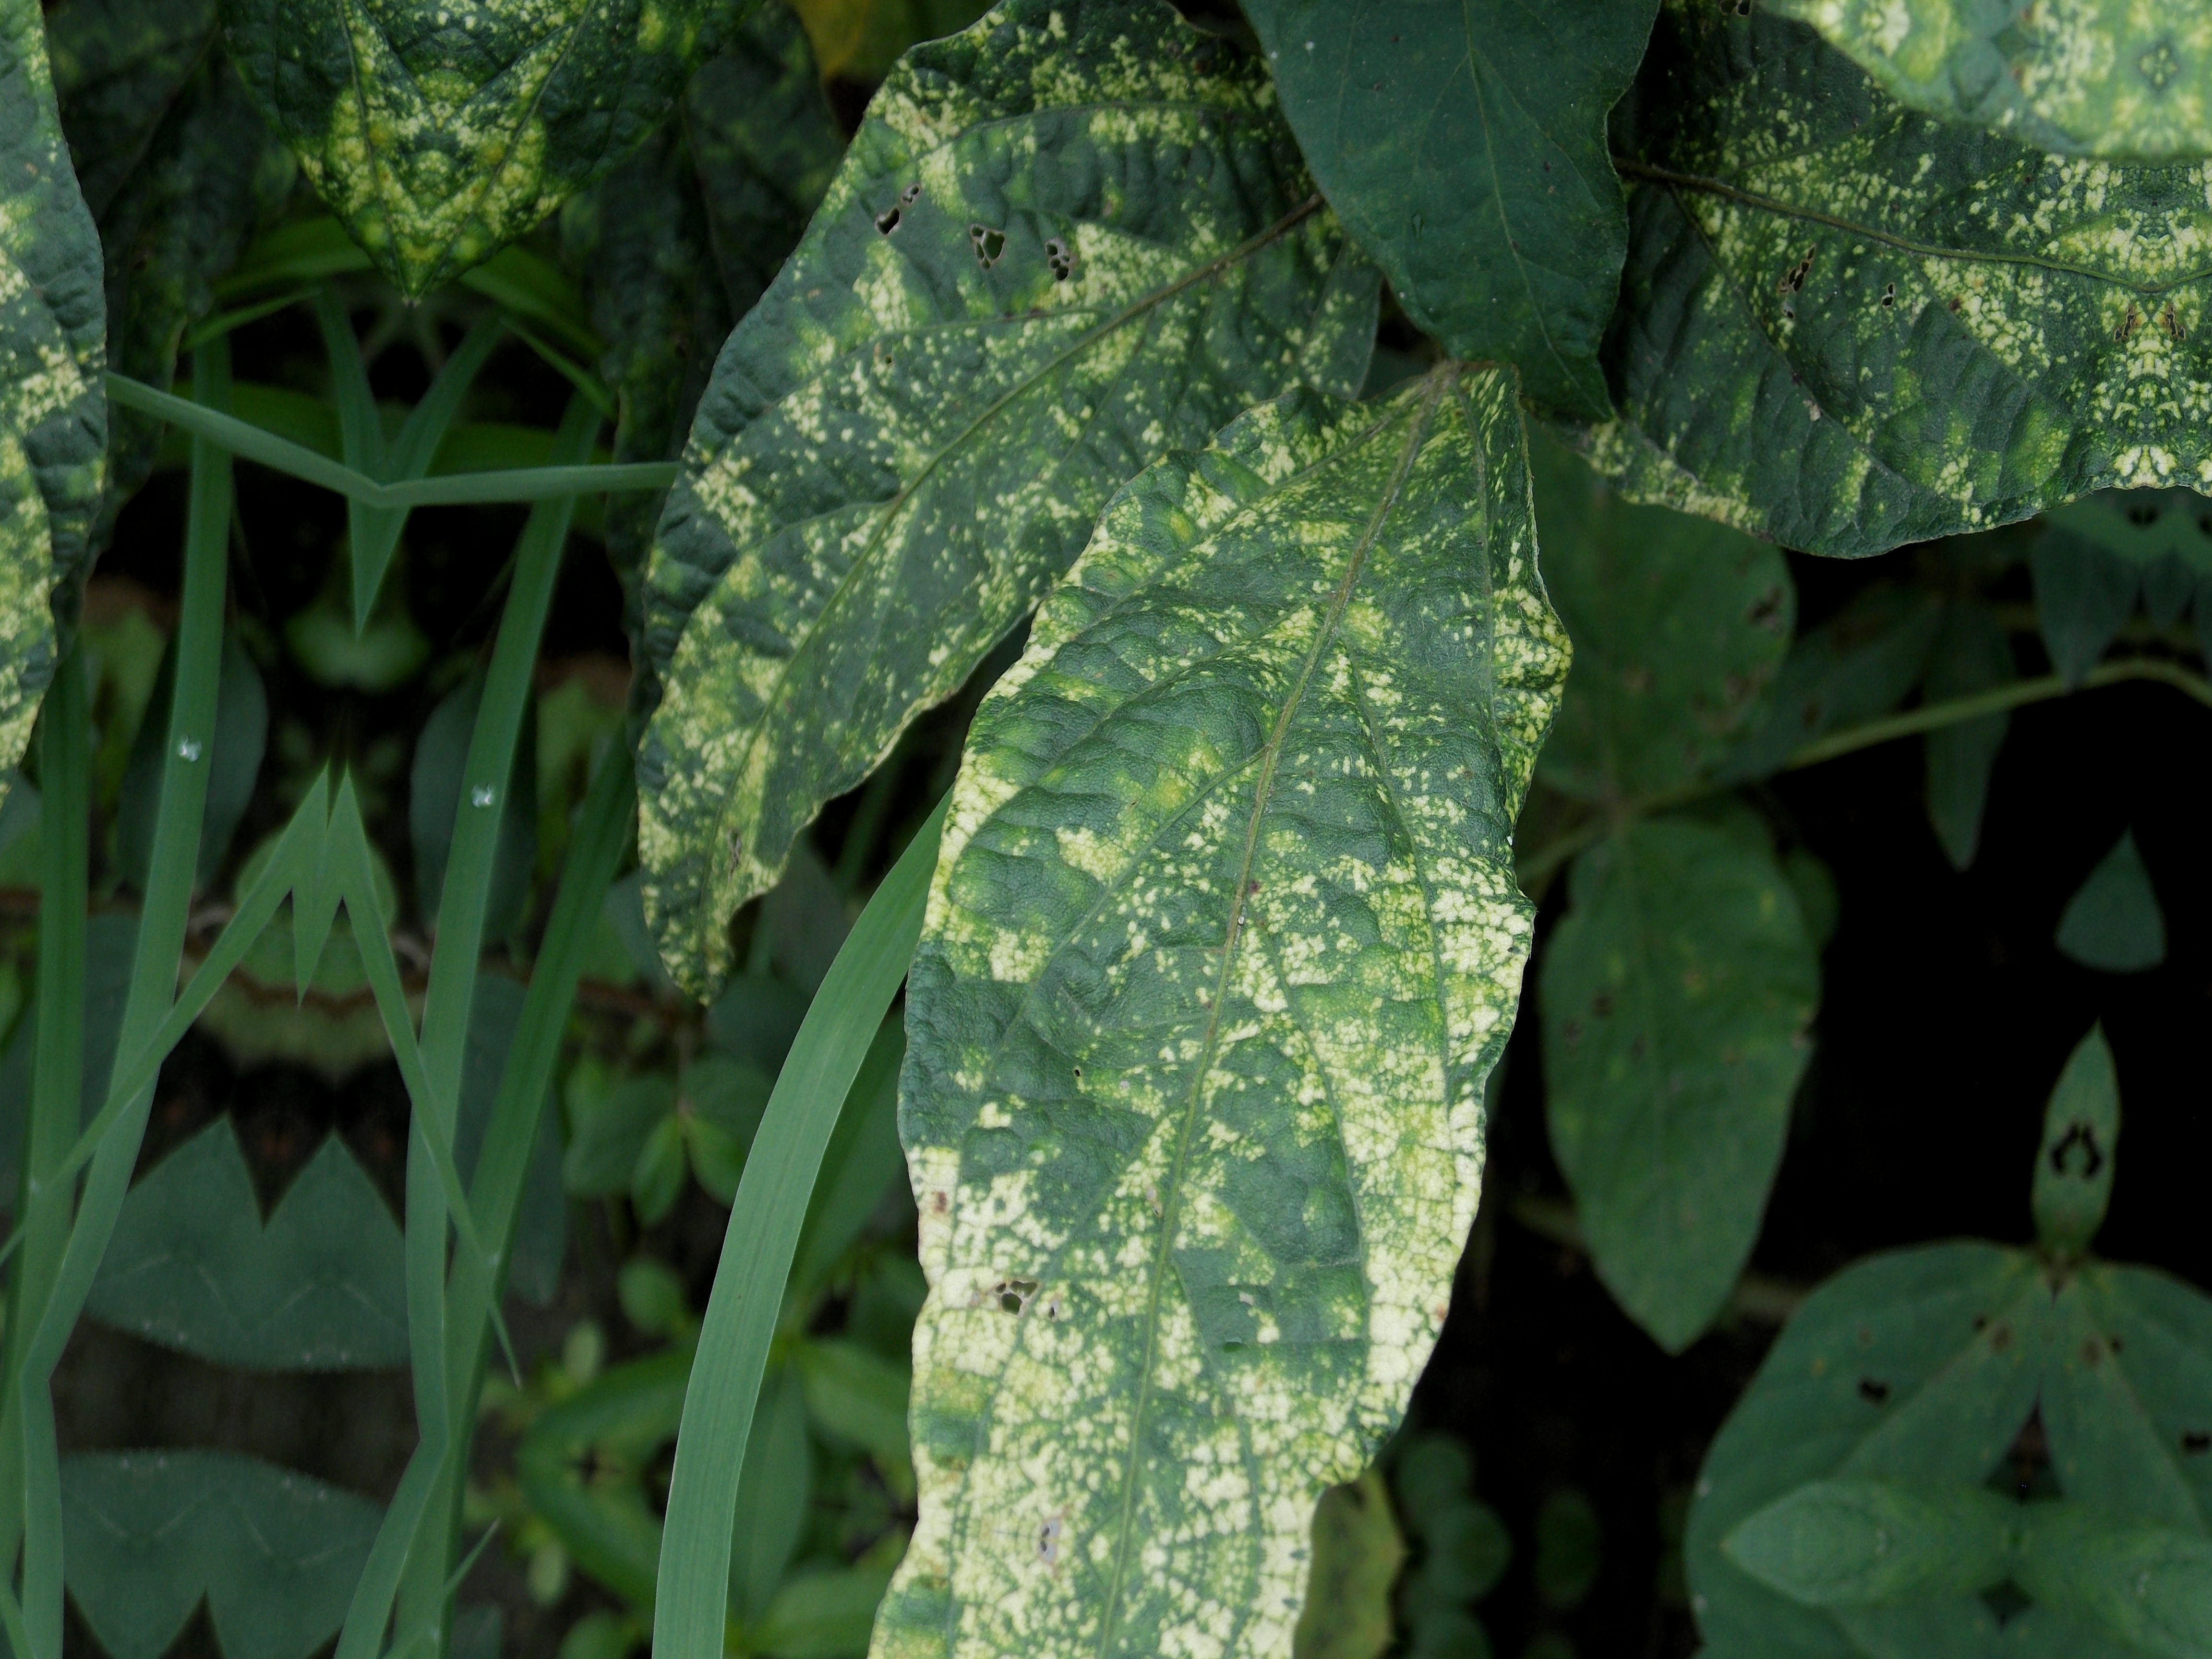
Label: Disease